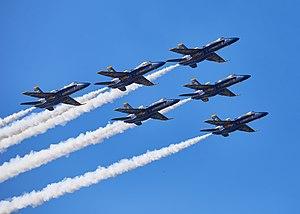
Les Blue Angels est le nom de la patrouille acrobatique de la Marine américaine créée en 1946.